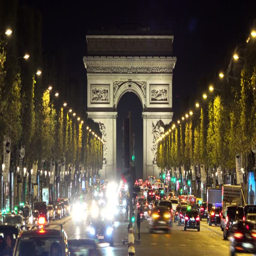
illuminated street going car going fast in the night , time lapse